John Horsburgh

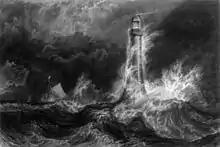
Engraving of J. M. W. Turner artwork of the Bell Rock Lighthouse, 1824

Horsburgh engraved plates after J. M. W. Turner, for "England and Wales", William Bernard Cooke's "Southern Coast of England", and Walter Scott's works, and other publications. He engraved several single plates, including "Prince Charlie reading a Despatch", after William Simson, "Sir Walter Scott", after Sir Thomas Lawrence, and another portrait of Scott after John Watson Gordon. His pastoral addresses were published with a short memoir prefixed immediately after his death.